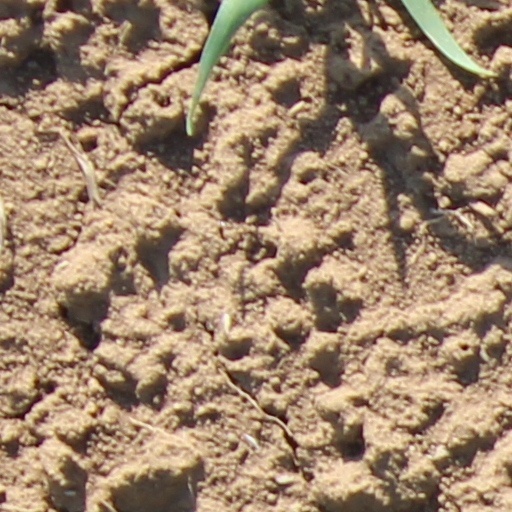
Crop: wheat